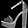
Label: Sandal